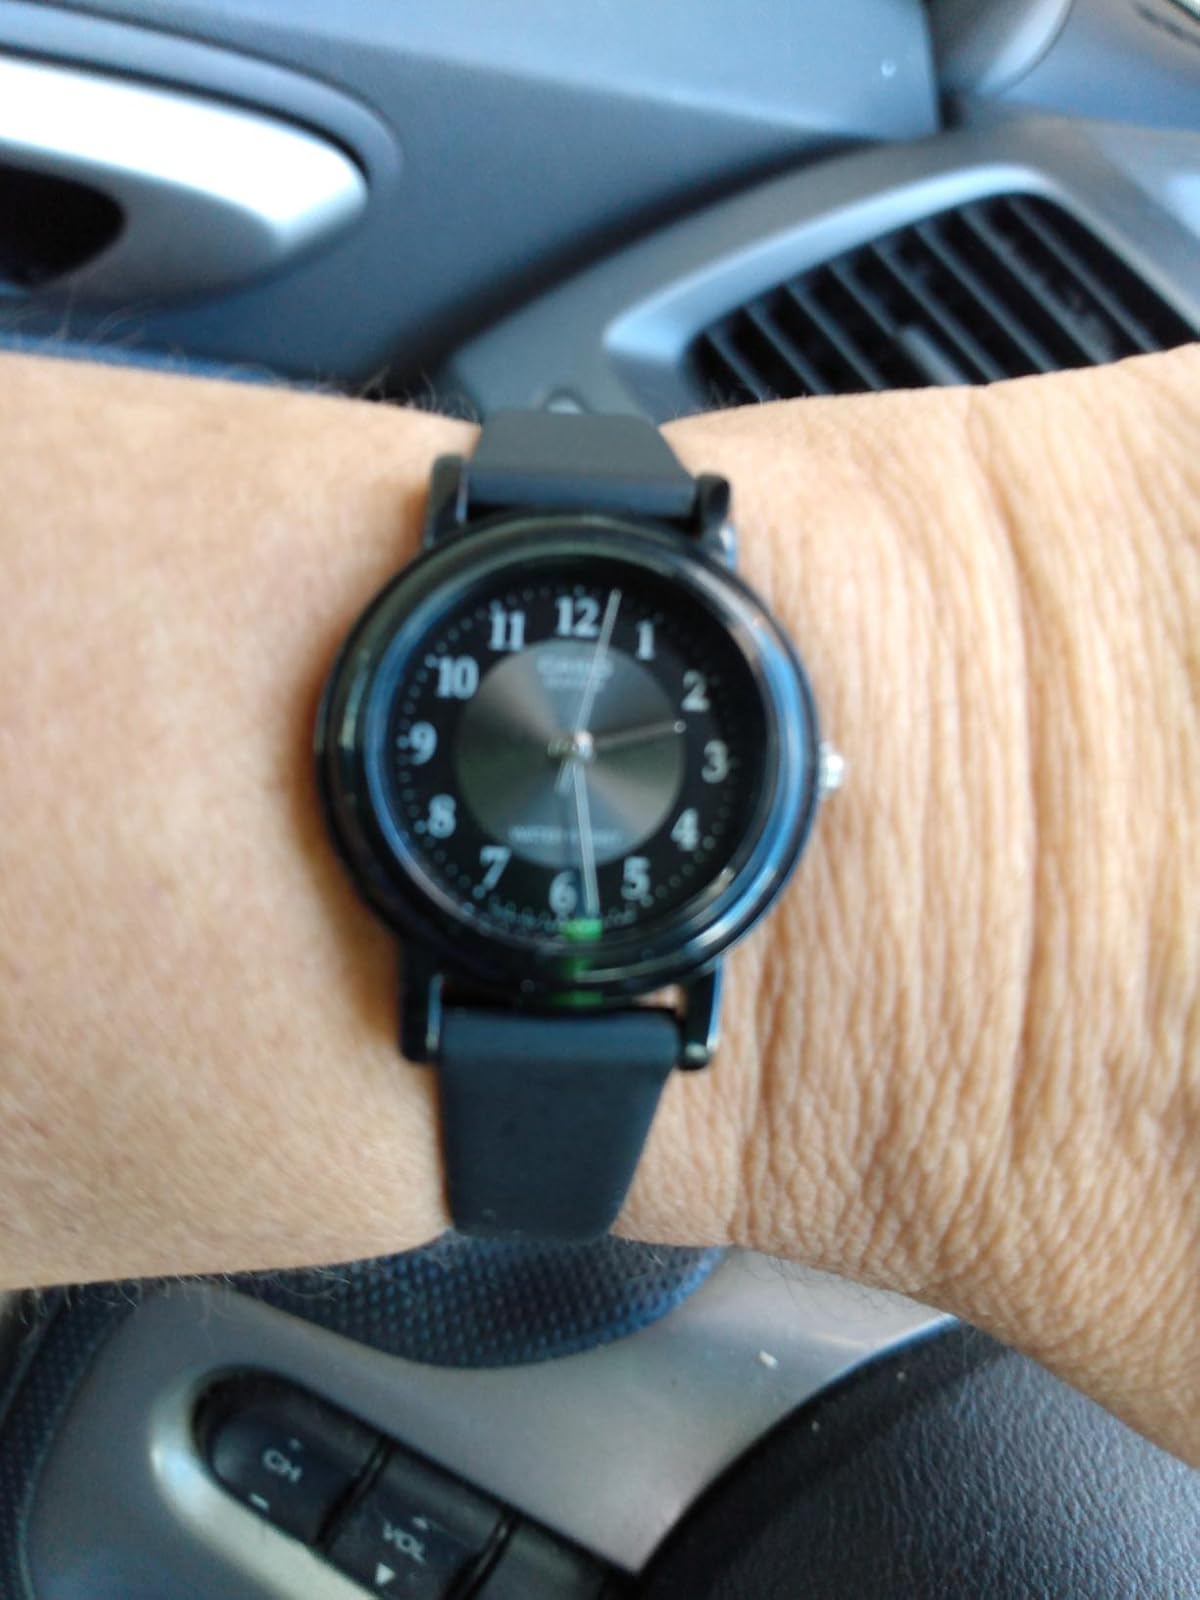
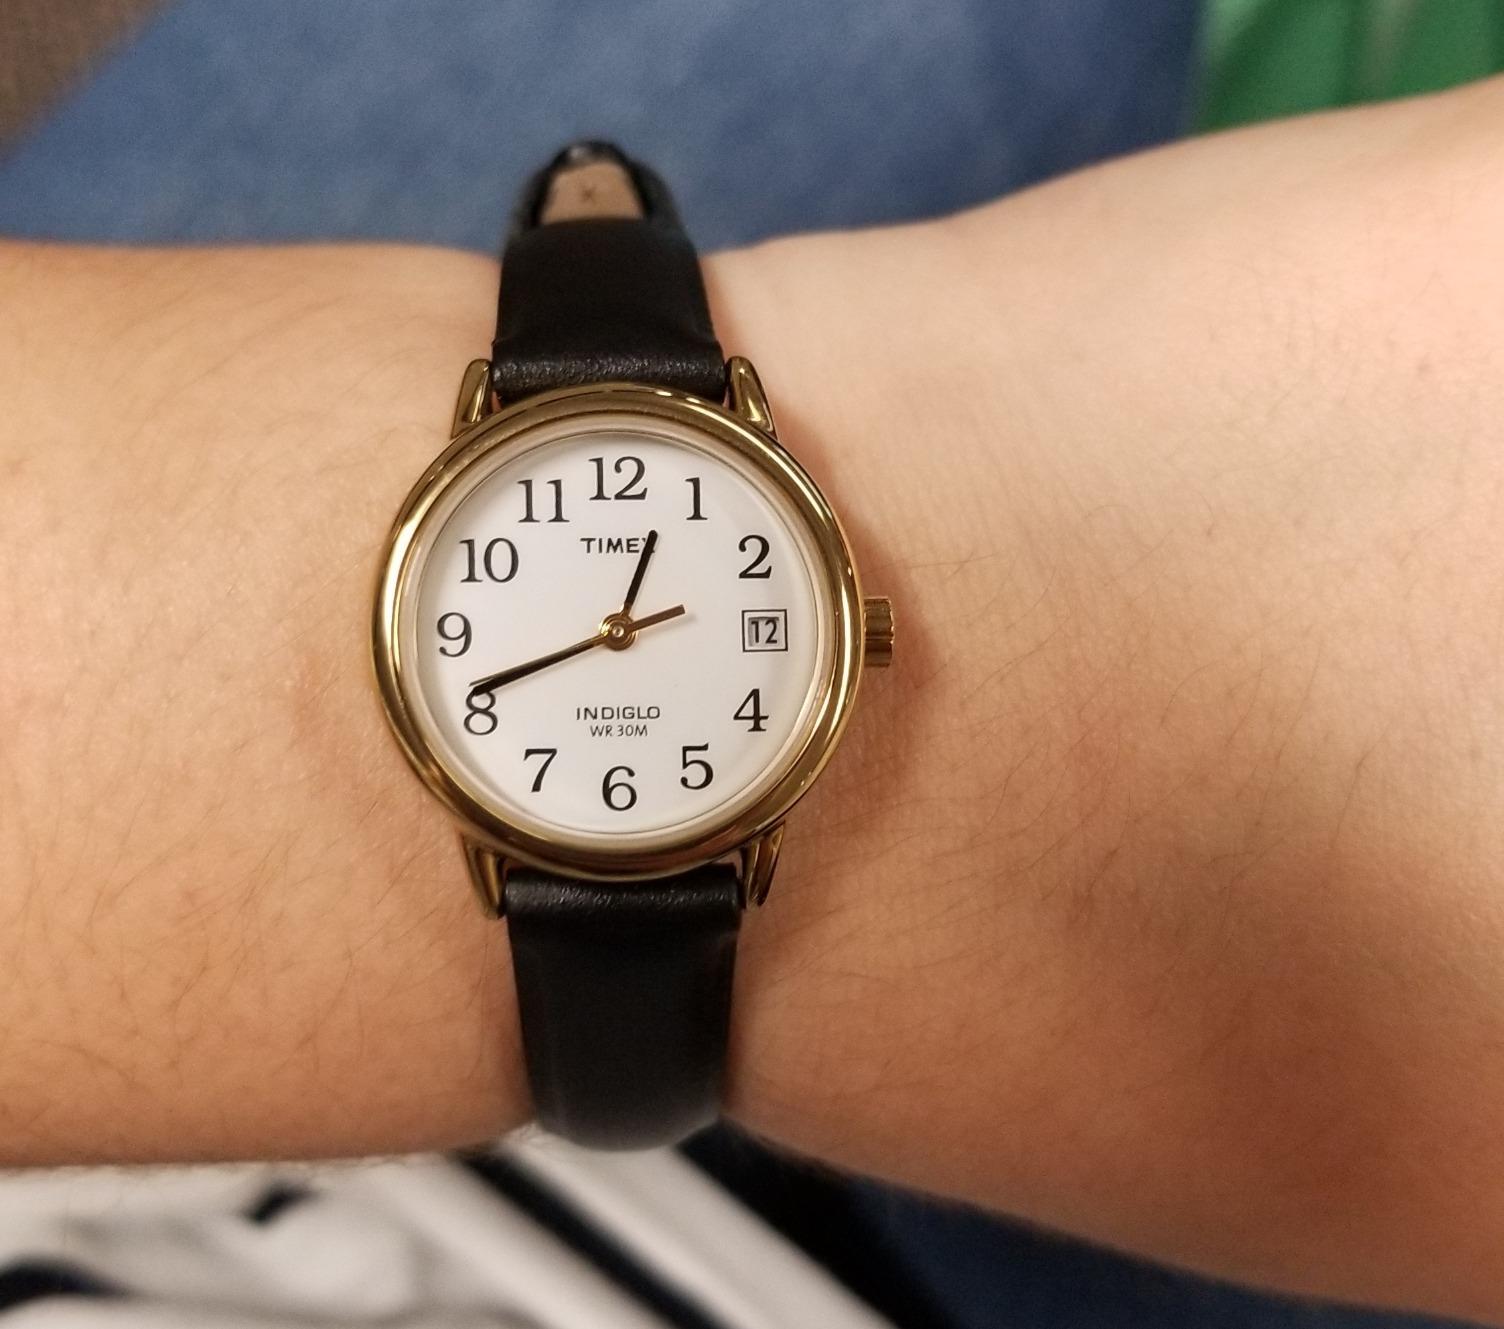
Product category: accessories_watch
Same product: no